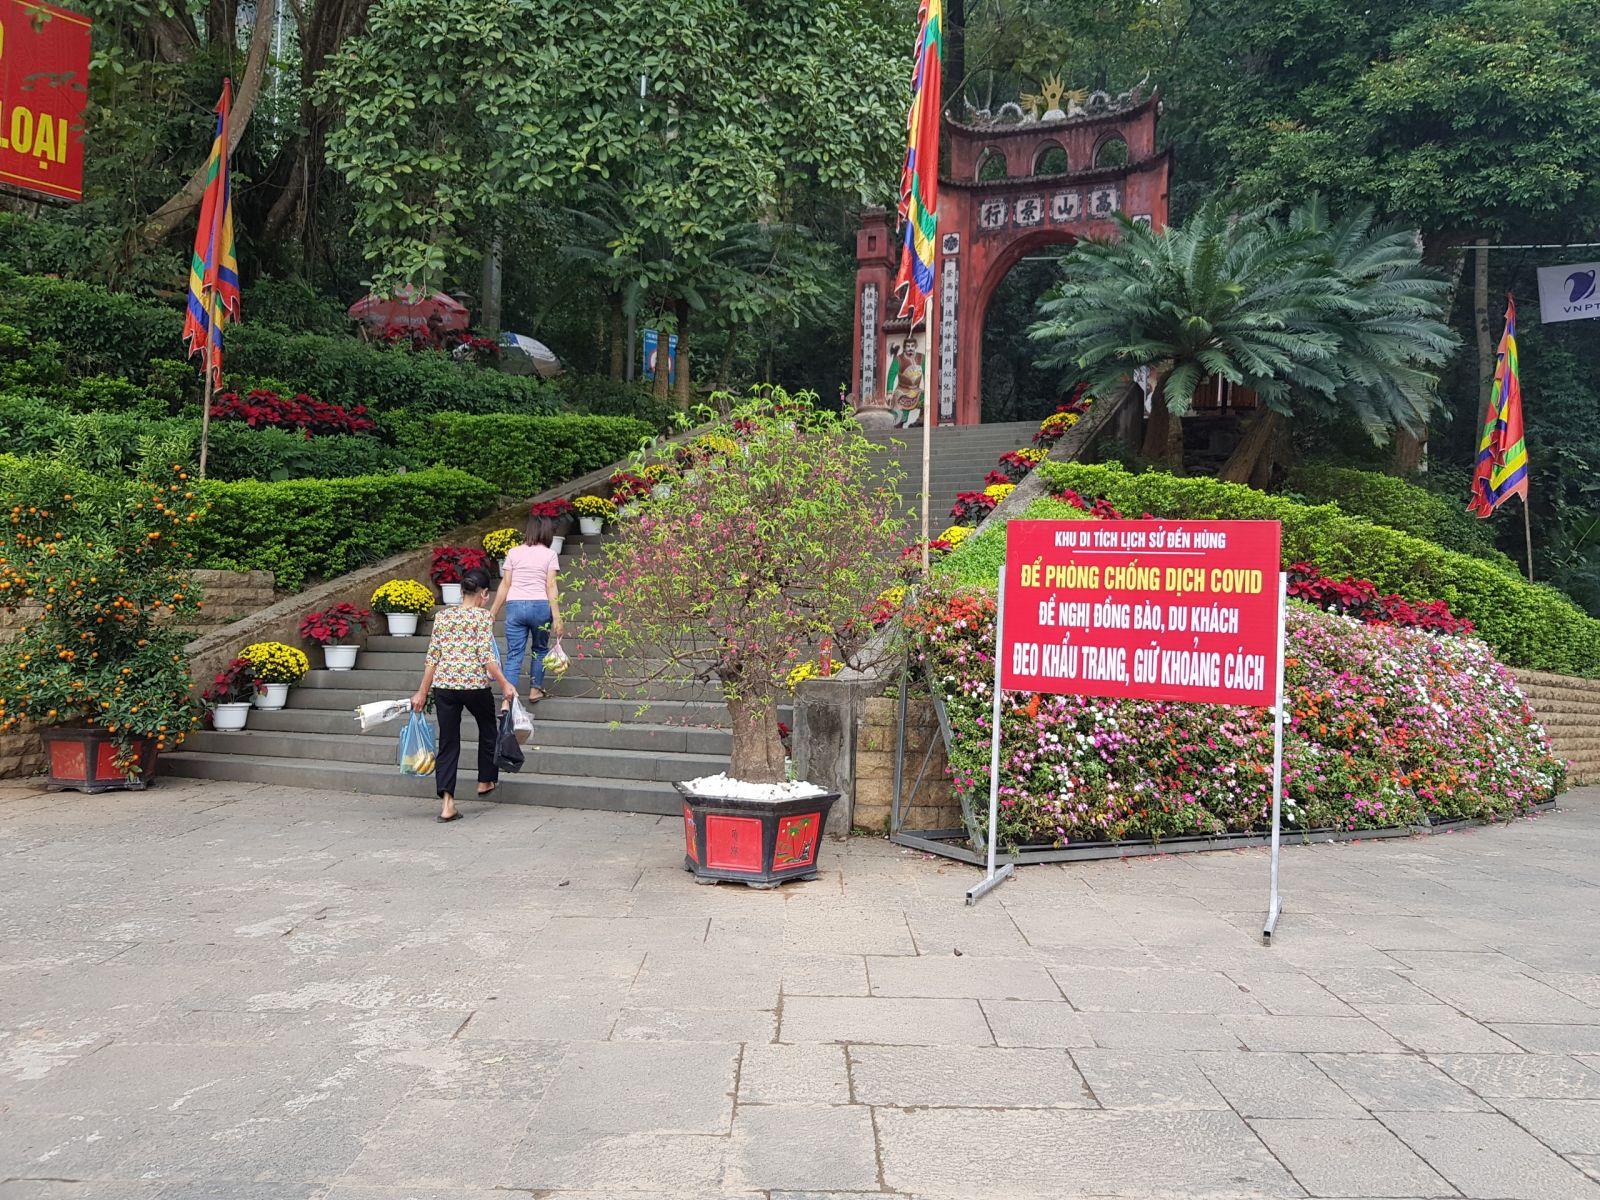
có hai chậu cây cảnh ở hai bên của bậc thang